Vicci Martinez

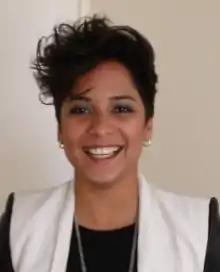
Vicci Martinez at the 2012 Gracie Awards at the Beverly Hilton in Los Angeles, CA 05/22/2012

Vicci Martinez (born September 21, 1984) is an American singer/songwriter and actress from Tacoma, Washington. She came in joint third on NBC's singing competition series "The Voice" in 2011. She released her 2012 album with Republic Records (Universal Music Group), but self-released her 2015 album.